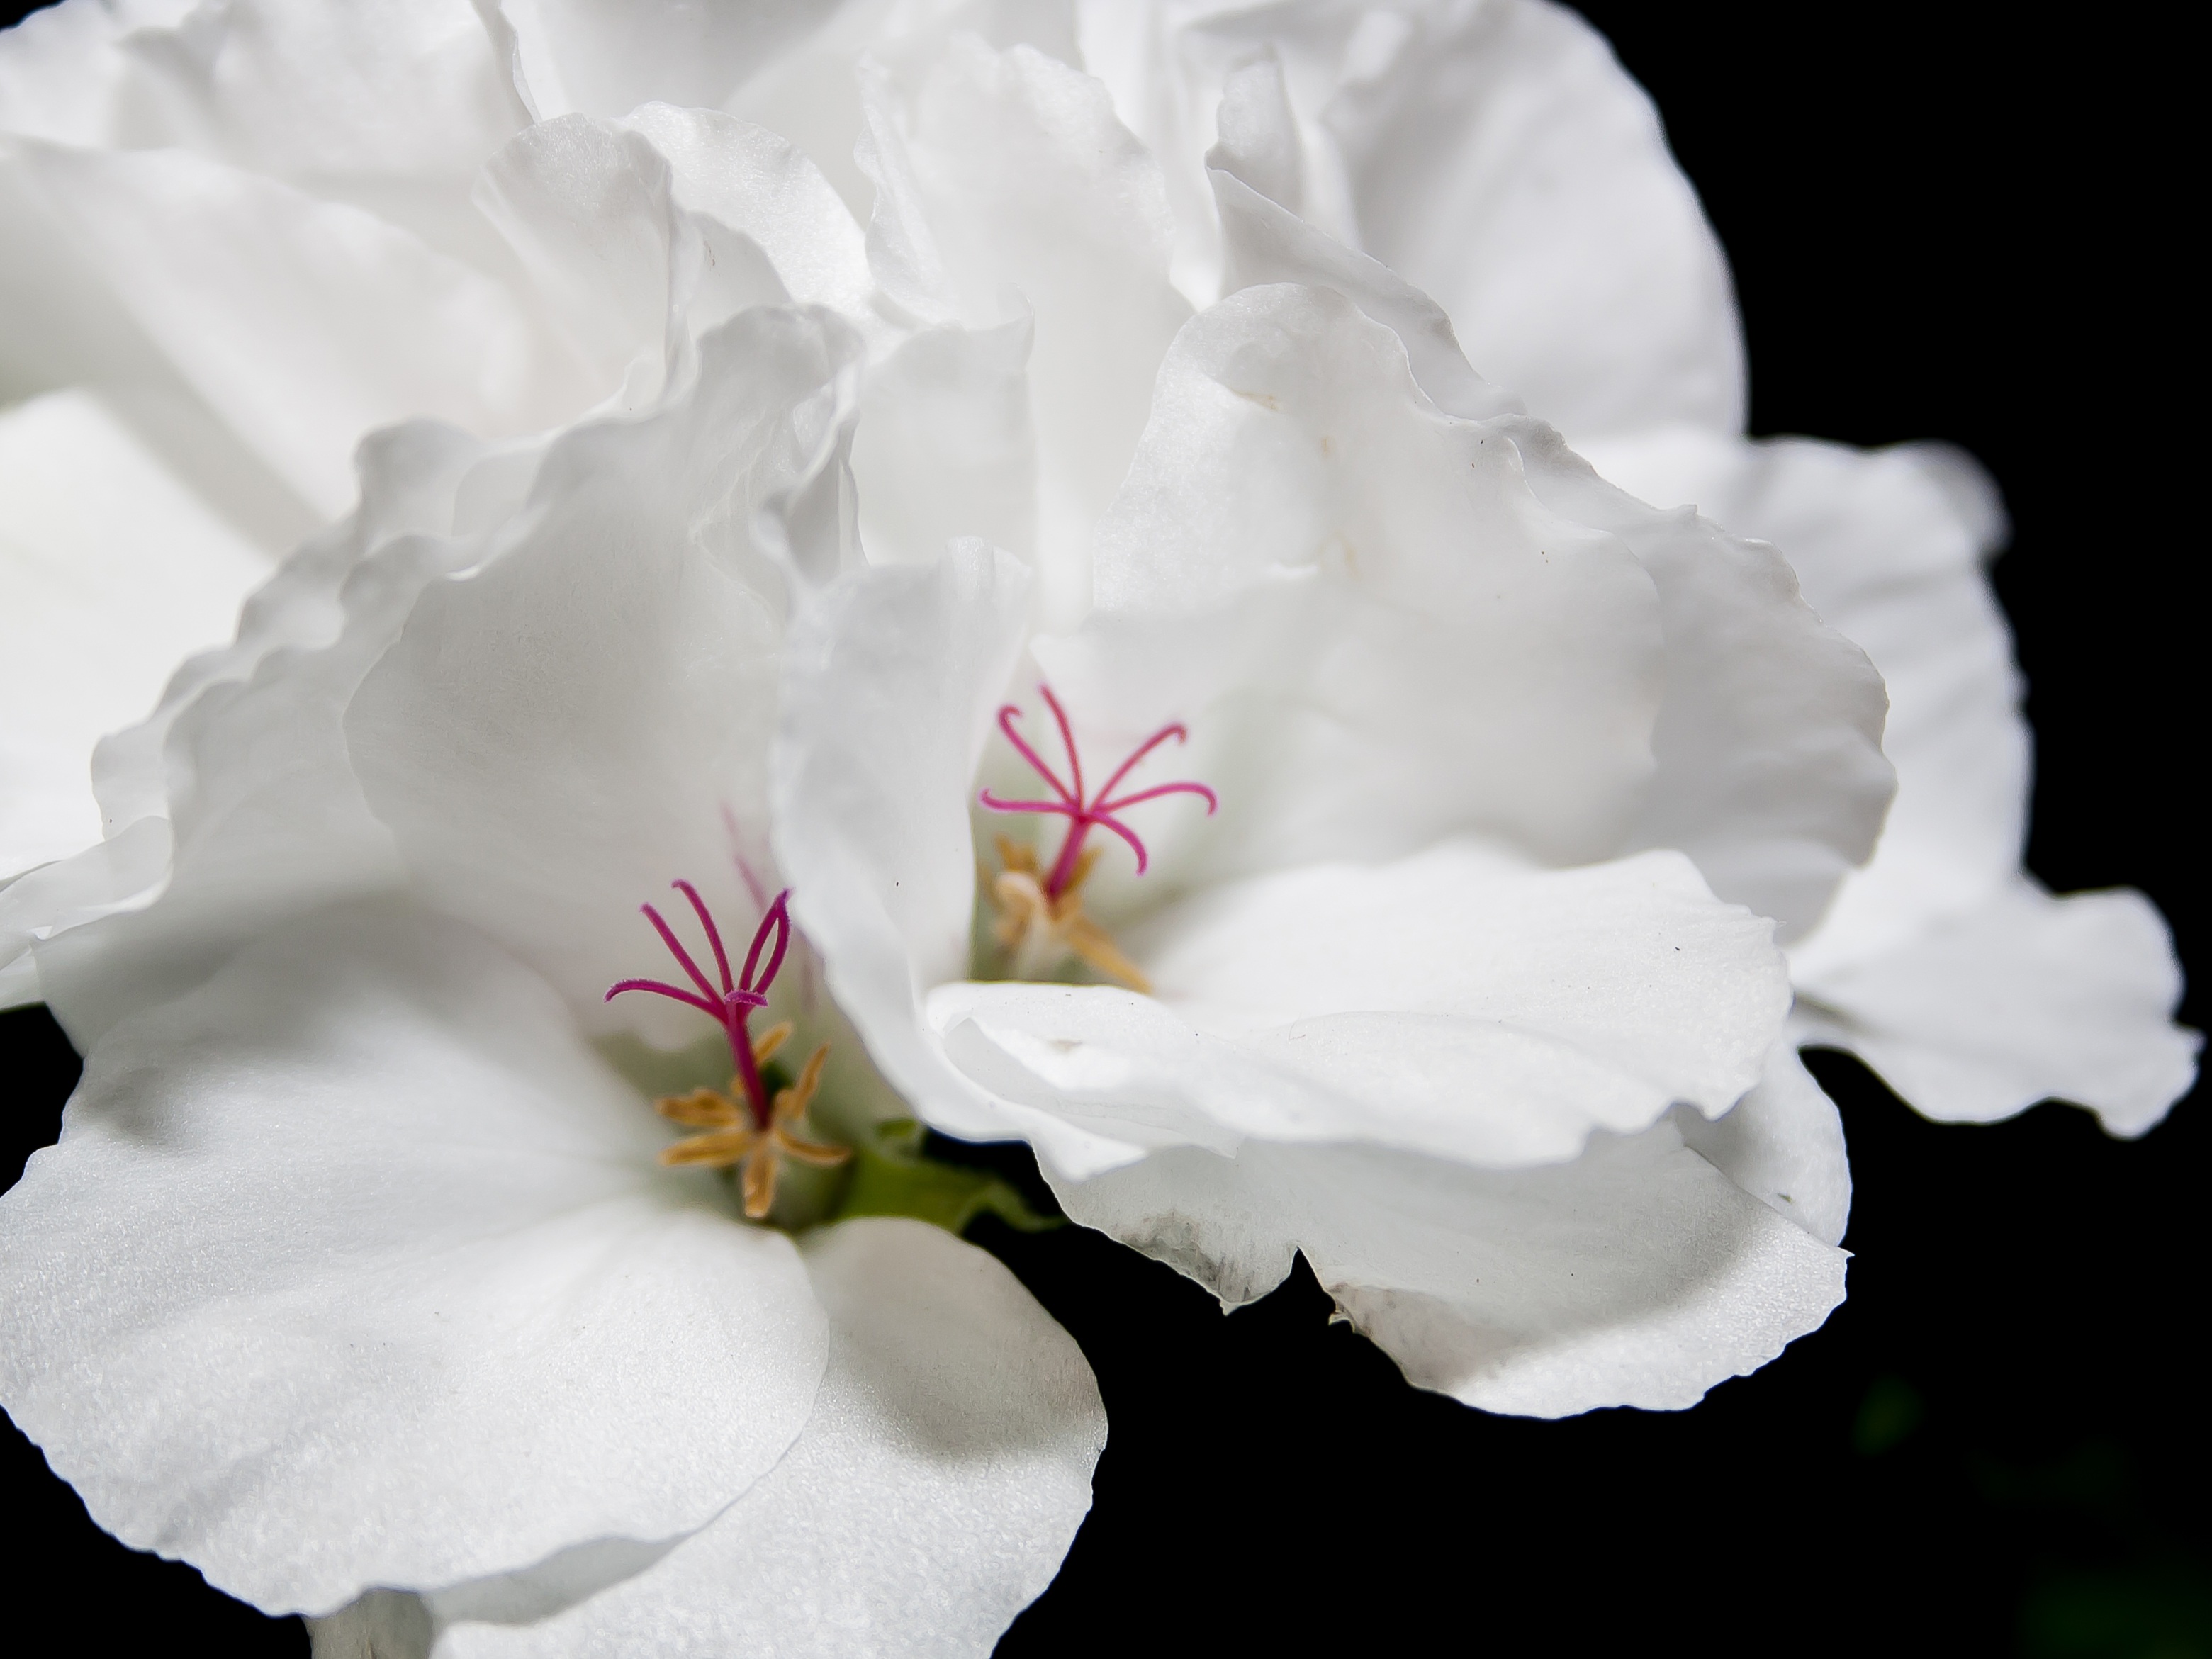
blossom, black and white, plant, white, flower, petal, bloom, color, close, flora, close up, geranium, violet, macro photography, ornamental plant, flowering plant, monochrome photography, edelgeranie, land plant